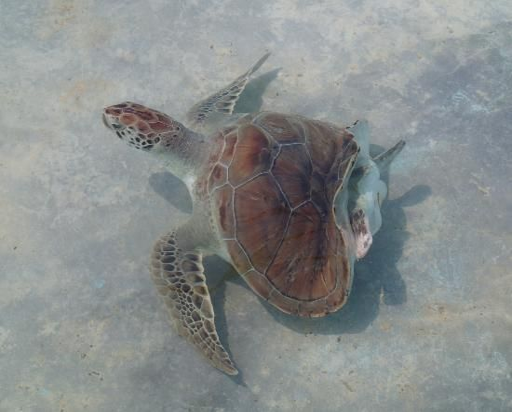
either a deformed or injured turtle they are caring for .